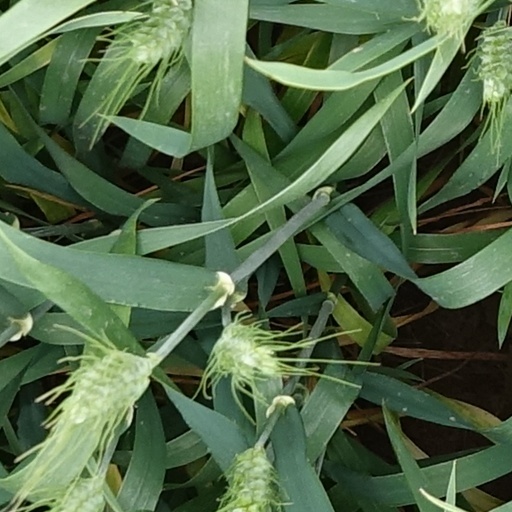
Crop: wheat